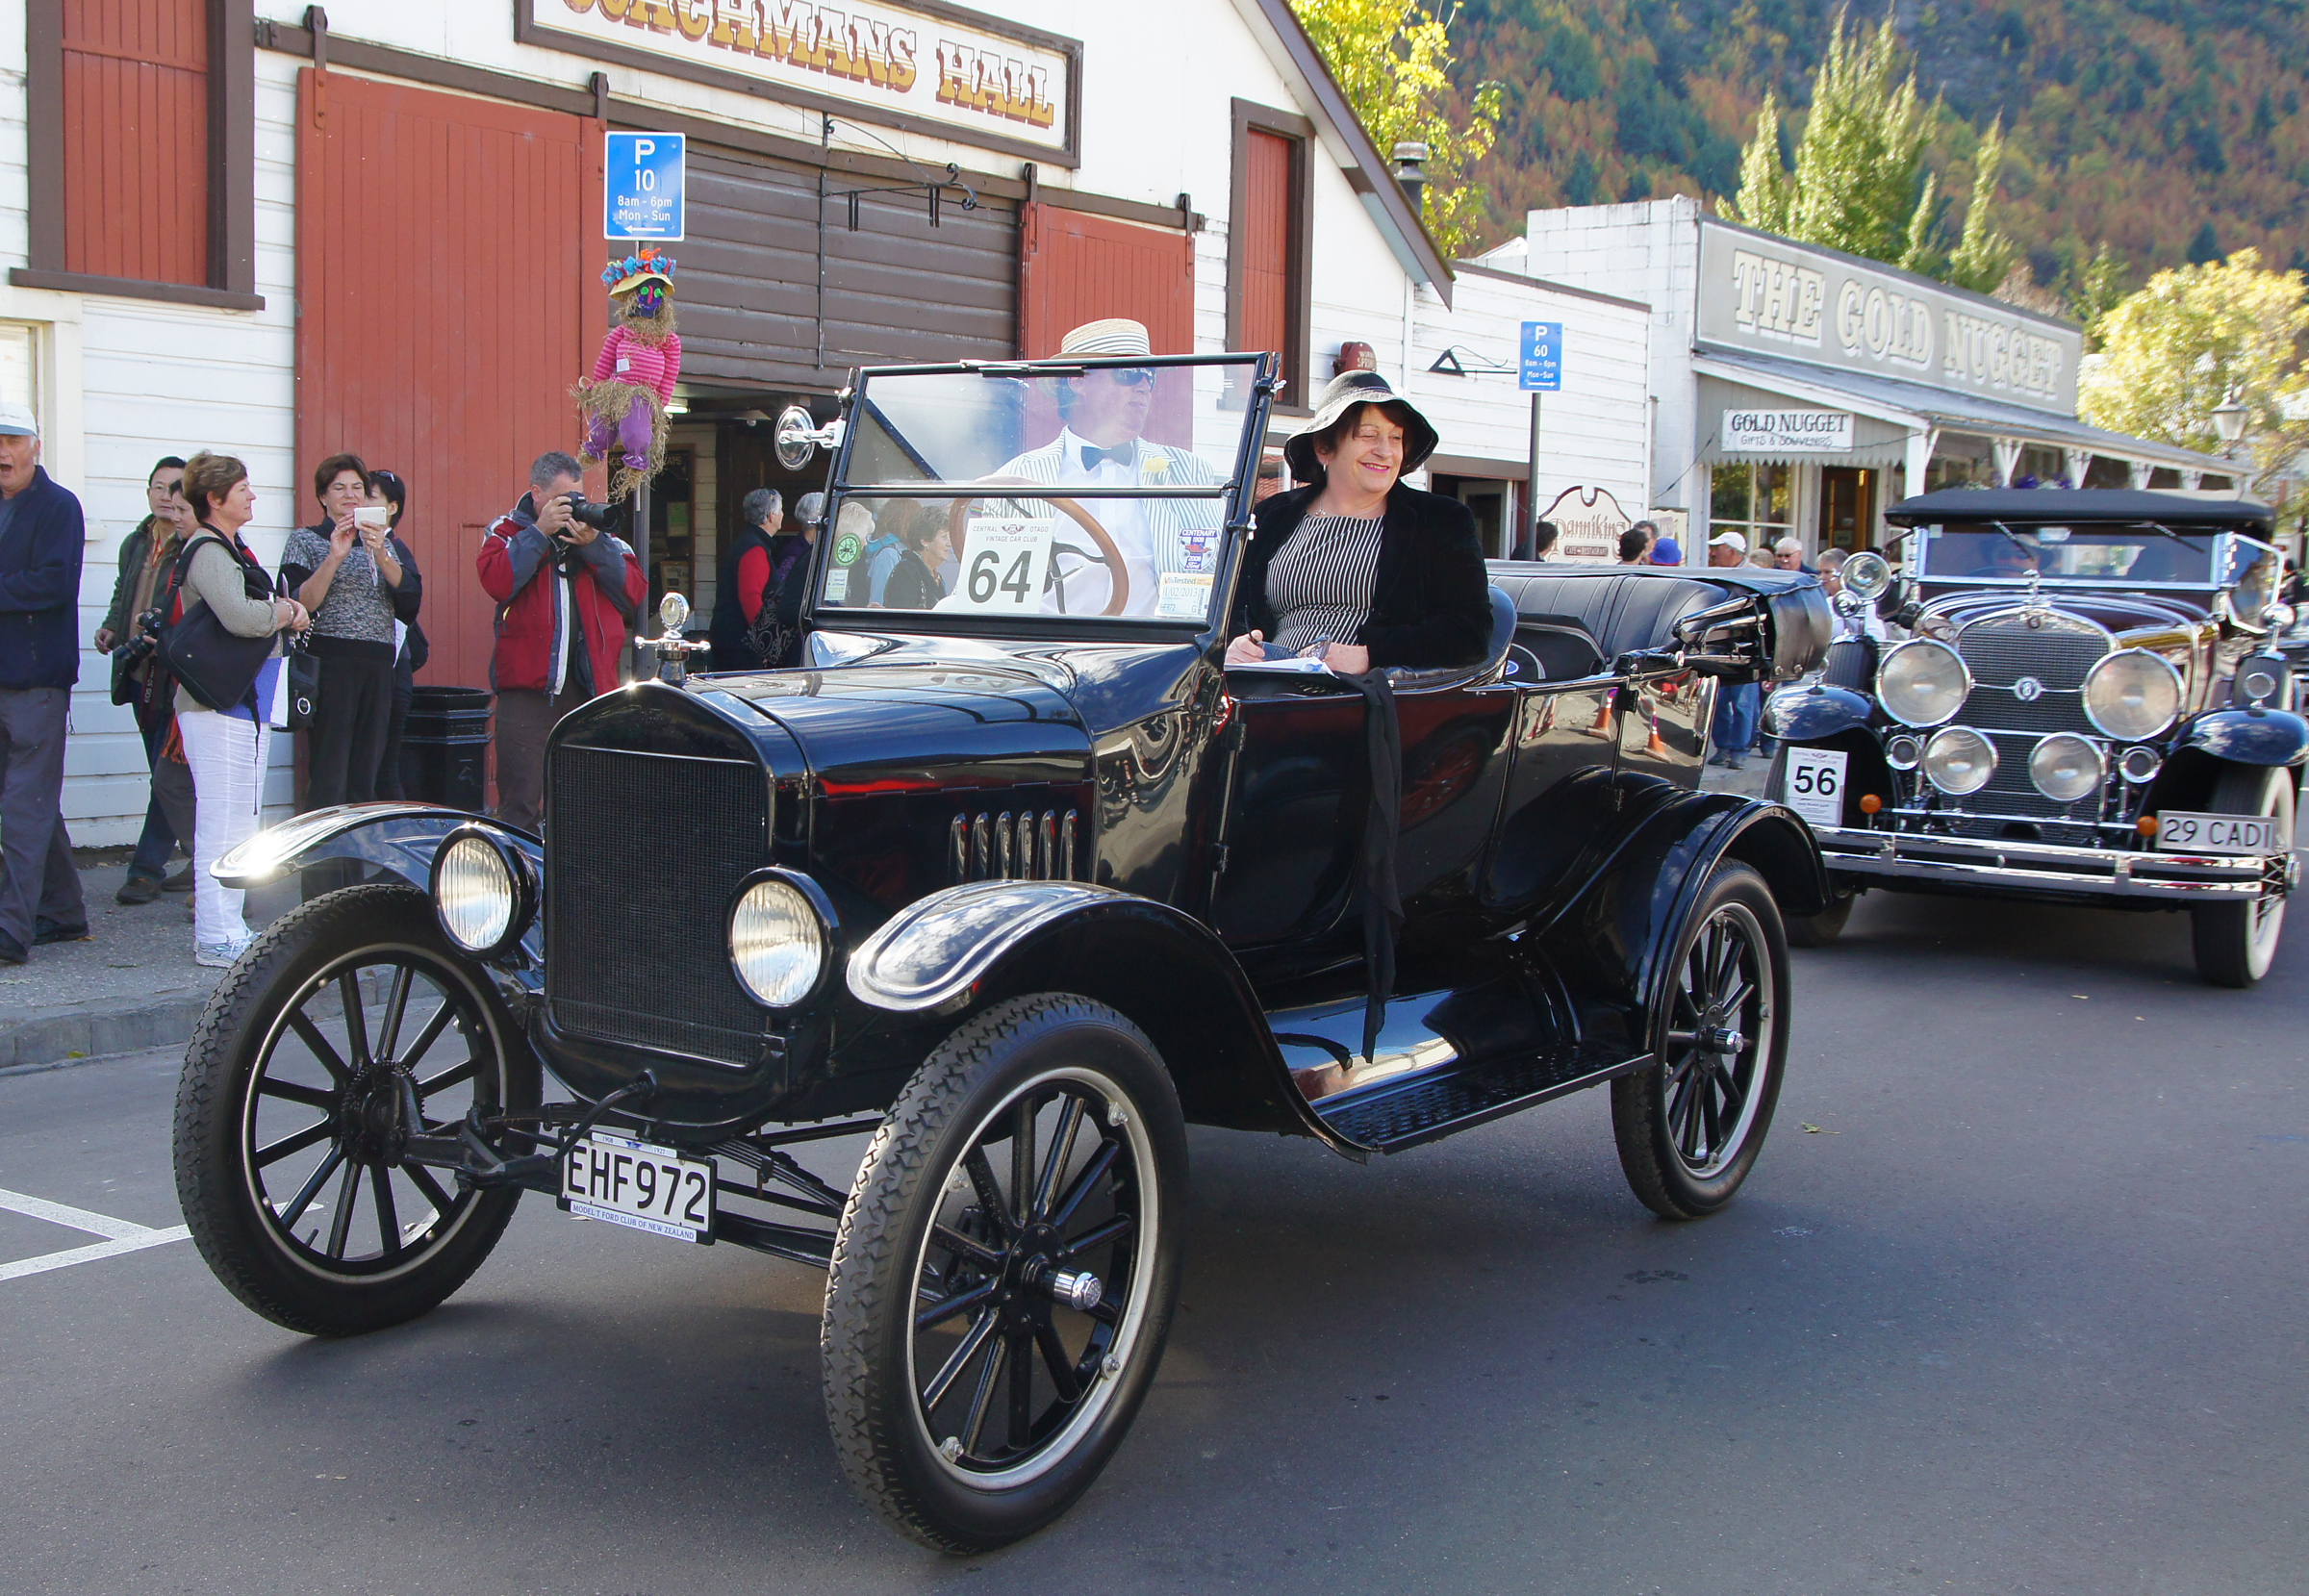
car, wheel, vehicle, classic car, motor vehicle, vintage car, ford, cars, carriage, cadillac, carshow, classiccars, vintagecars, autoshows, carparade, vintangecarclubs, carsrestored, arrowtownold, antique car, land vehicle, touring car, automobile make, luxury vehicle, ford model t